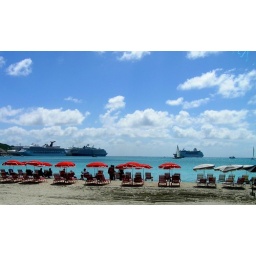
The closest beach to the cruise ship pier. There are five large or very large cruise ships in port for the day.